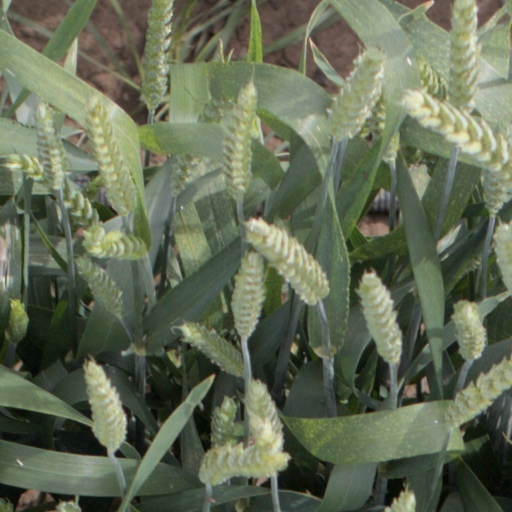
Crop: wheat